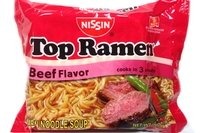
Item Name: Top Ramen Instant Noodle Soup (Beef Flavor) - 3oz [Pack of 12]
Product Description: Nissin Beef Flavor Top Ramen Instant Noodle Soup in 3oz (85g) pack. The versatility of Top Ramen makes our crowd-pleasing original an enduring family favorite. Its more than just a soup loaded with our world-famous ramen noodles. It’s the best value youll find anywhere in your grocery store. With so many ways to enjoy Top Ramen, its one meal that always stirs the appetite. Product of United States.
Value: 36.0
Unit: Ounce

Price: 13.585